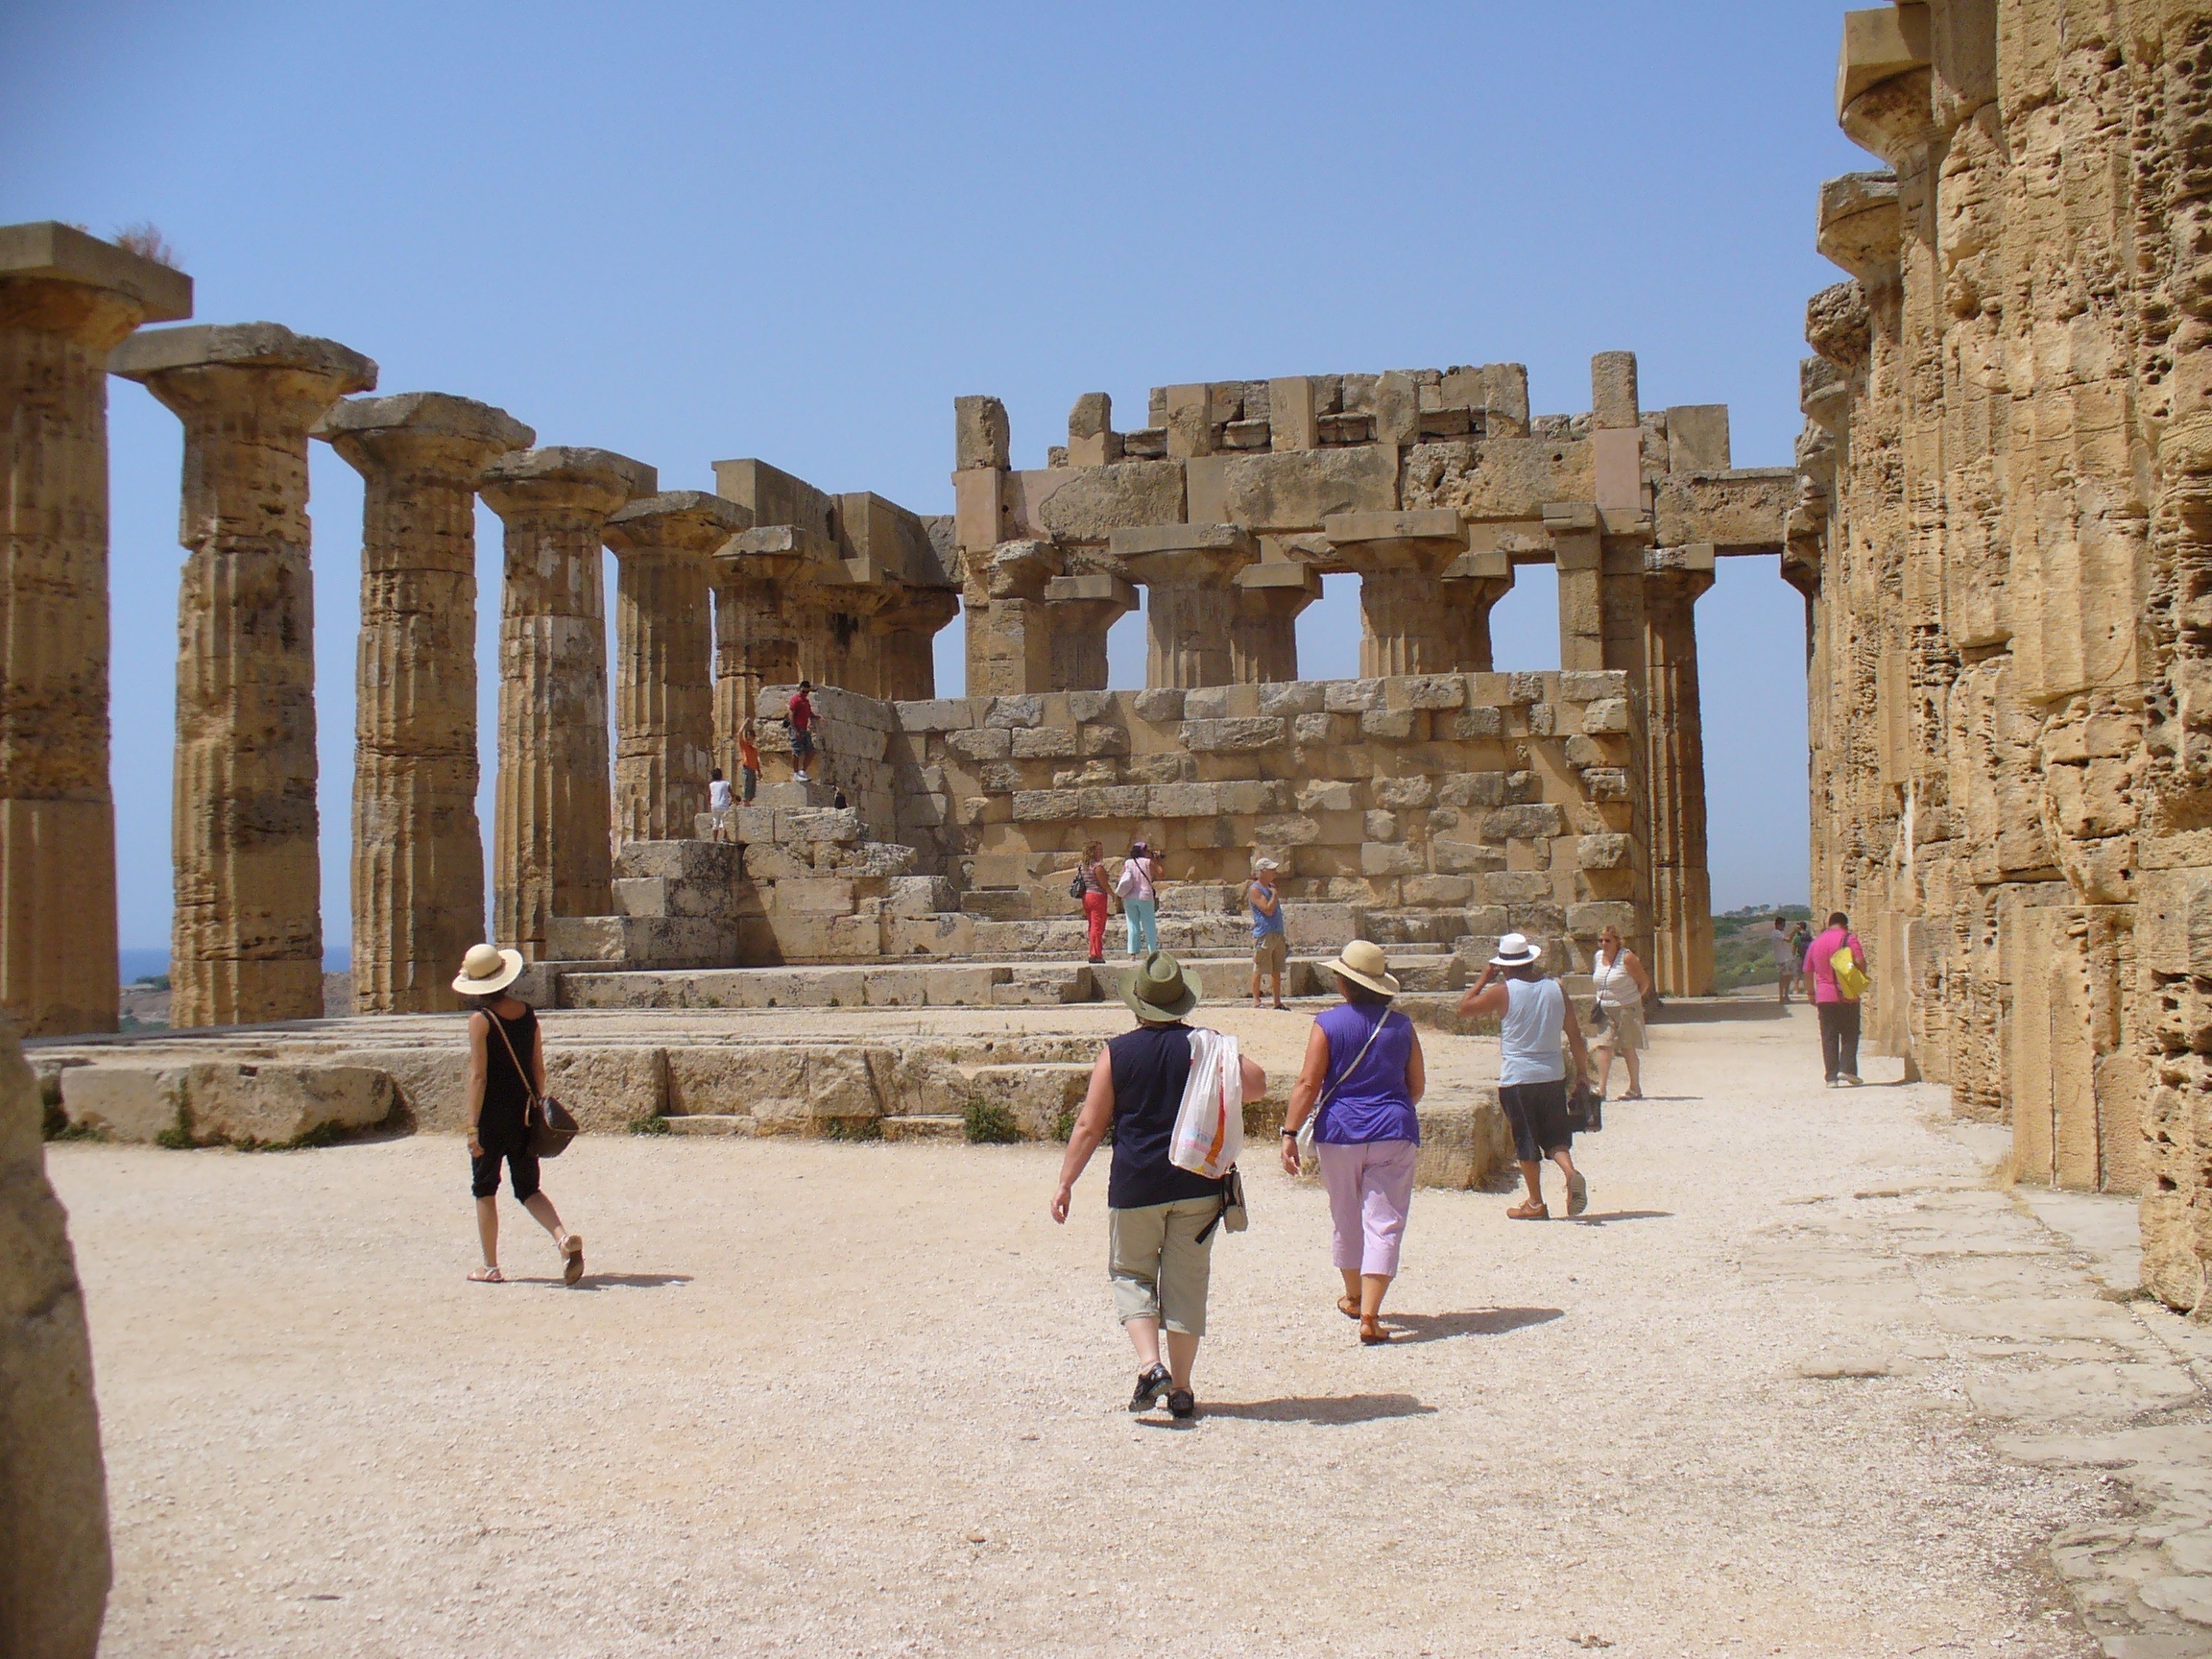
architecture, palace, vacation, fortification, tourism, place of worship, amphitheatre, temple, ruins, sicily, antiquity, archaeological site, unesco world heritage site, historic site, ancient history, egyptian temple, ancient roman architecture